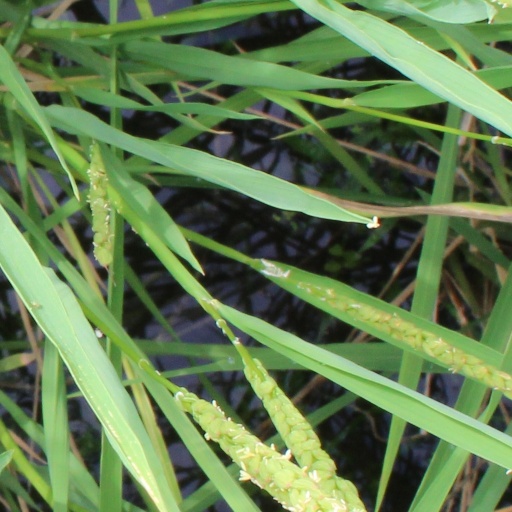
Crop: rice